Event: Nepal Earthquake
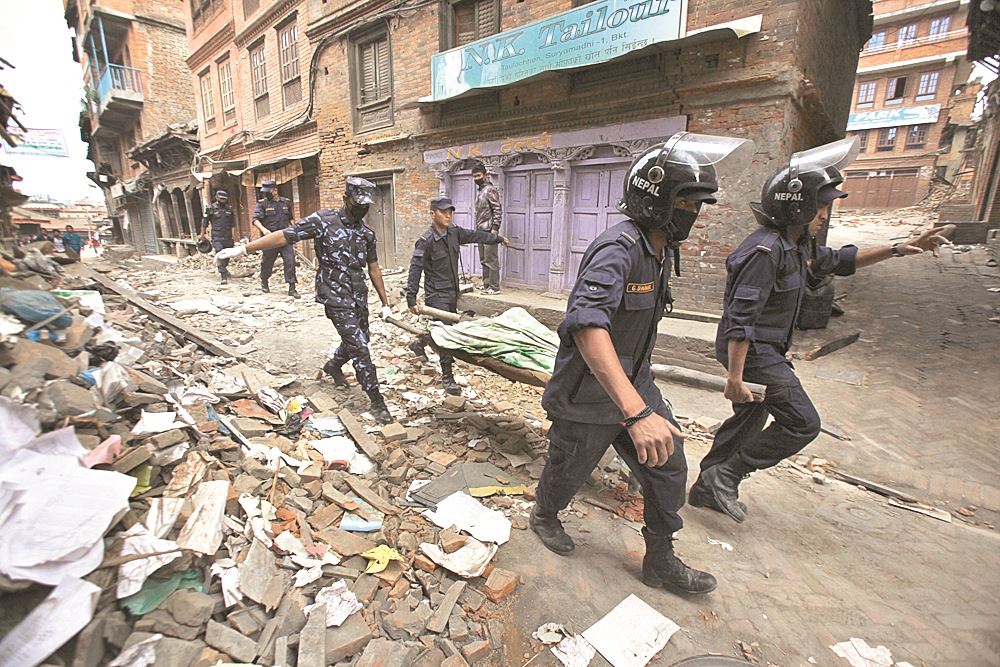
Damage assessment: damage